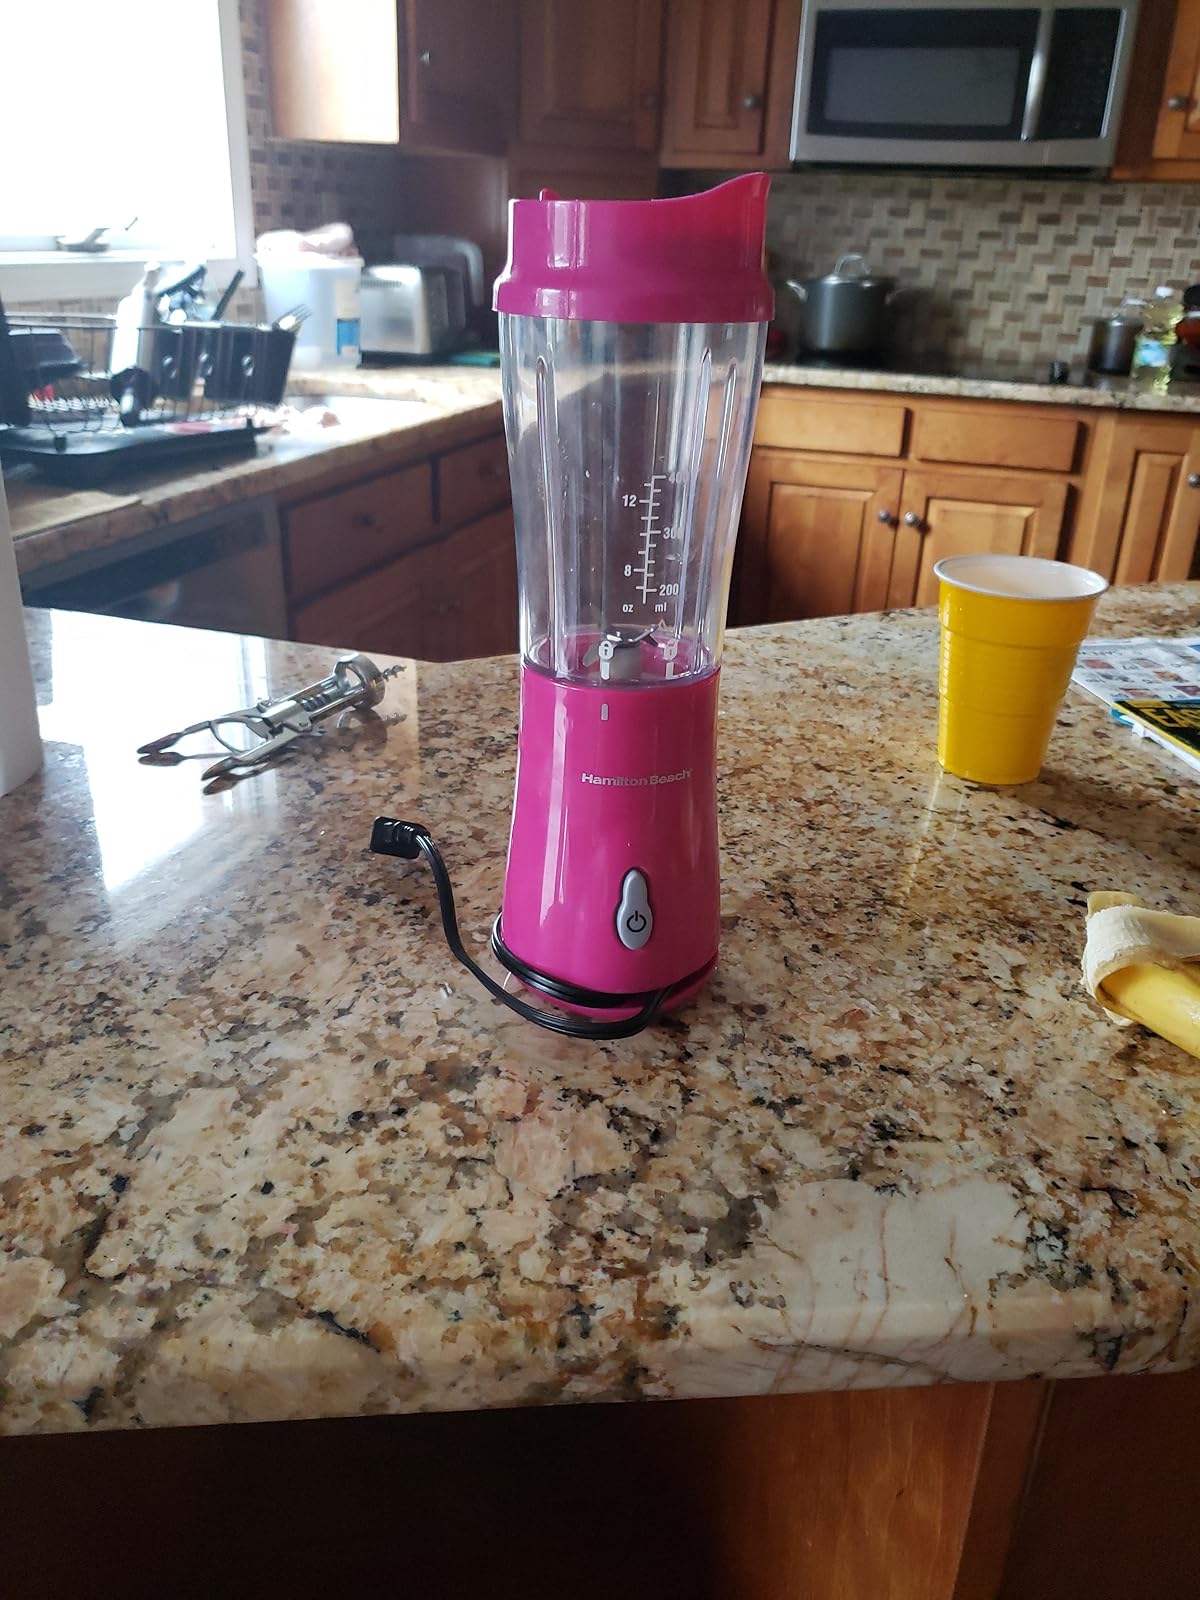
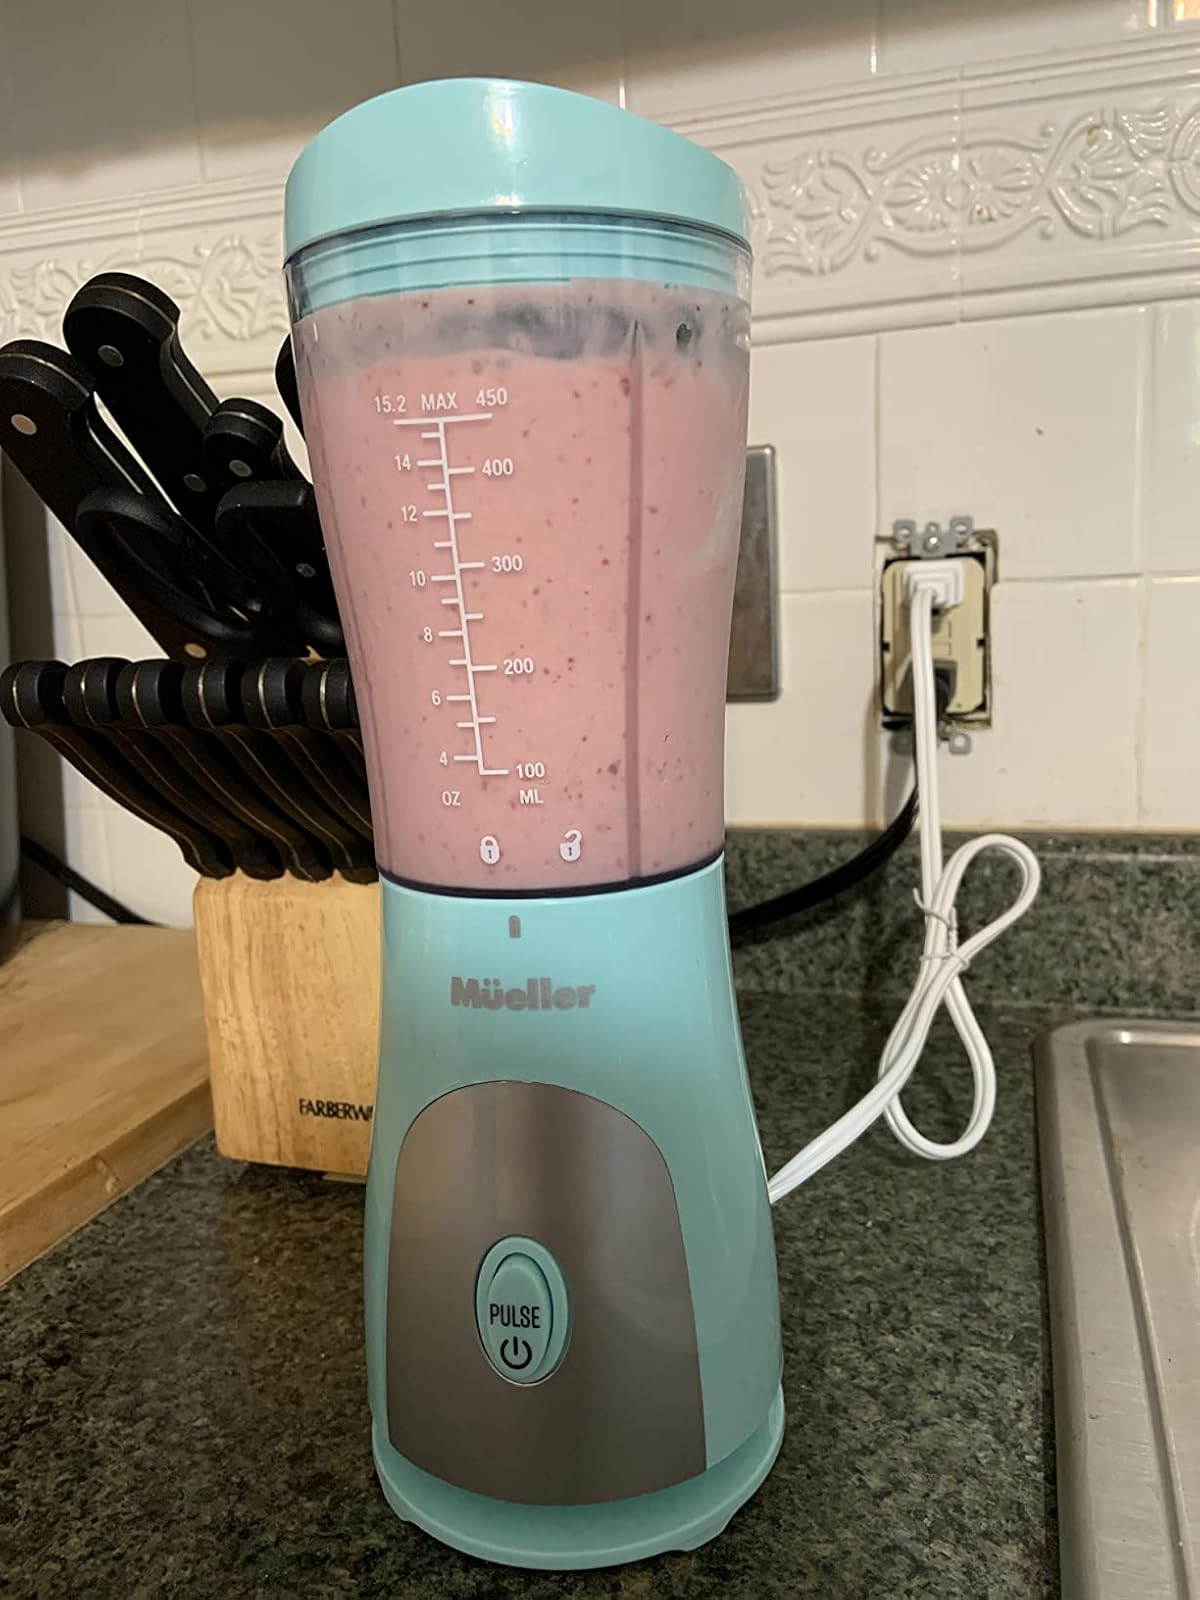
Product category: items_blender
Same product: no